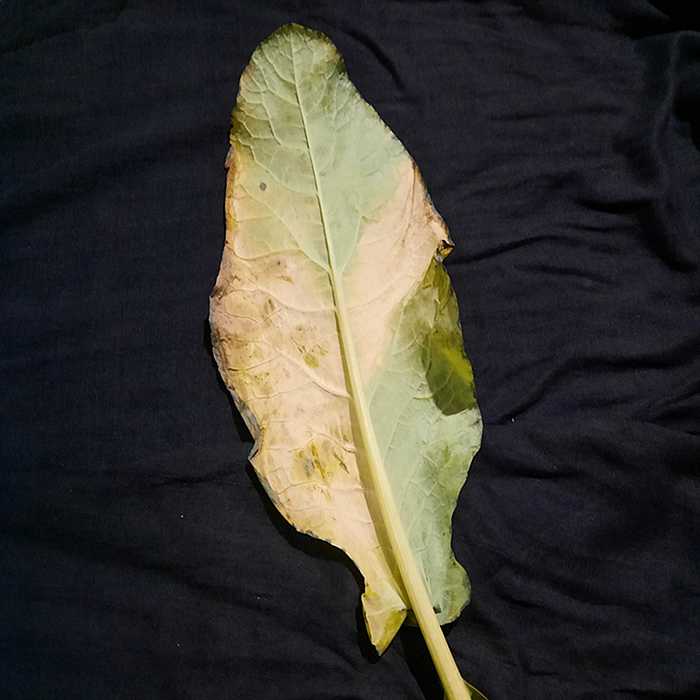
Plant: Cauliflower
Label: Black Rot